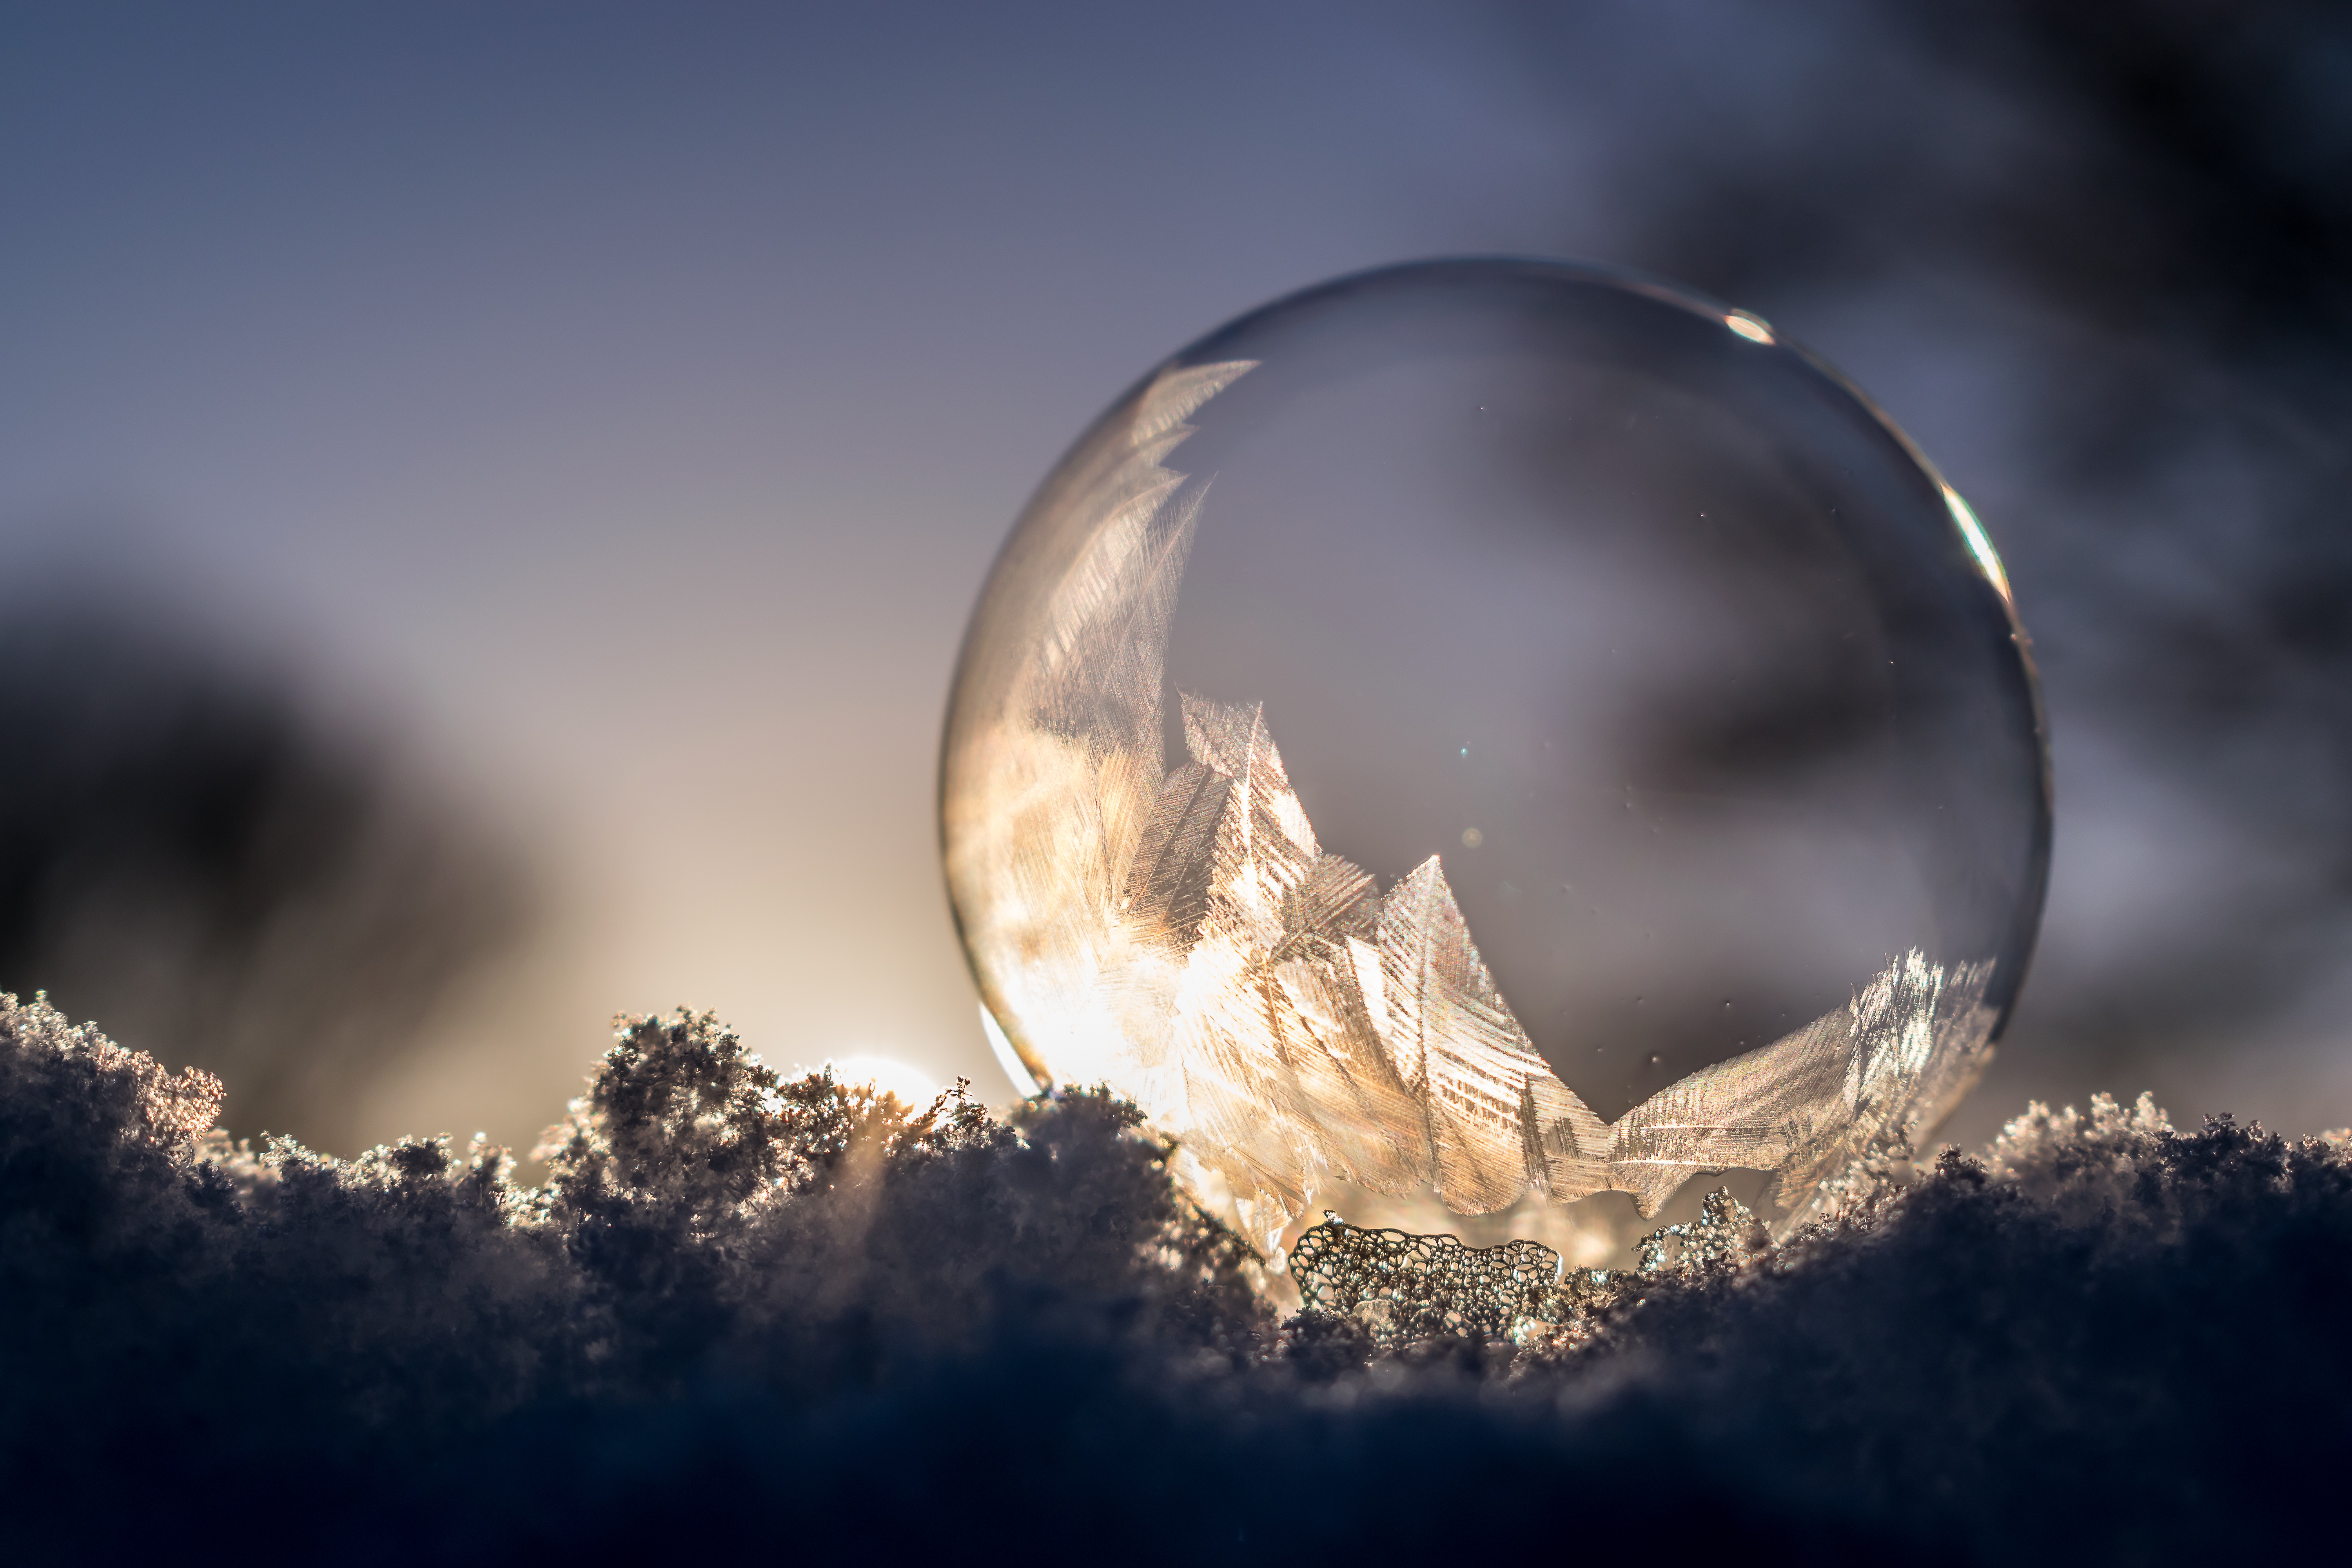
landscape, nature, snow, cold, winter, light, cloud, sky, sun, sunrise, night, photography, sunlight, morning, wave, frost, atmosphere, ice, orange, reflection, darkness, freeze, frozen, yellow, close, bubble, moonlight, gold, icy, ball, magic, soap bubble, magical, wintry, winter magic, fairytale, crystalline, back light, macro photography, eiskristalle, crystals, spherical, orange yellow, hardest, astronomical object, spherical shape, meteorological phenomenon, the winter's tale, frozen bubble, atmospheric phenomenon, atmosphere of earth, frost blister, ice bag, crystal growth, frost globe, icy cold